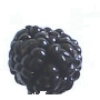
Label: Mulberry 1